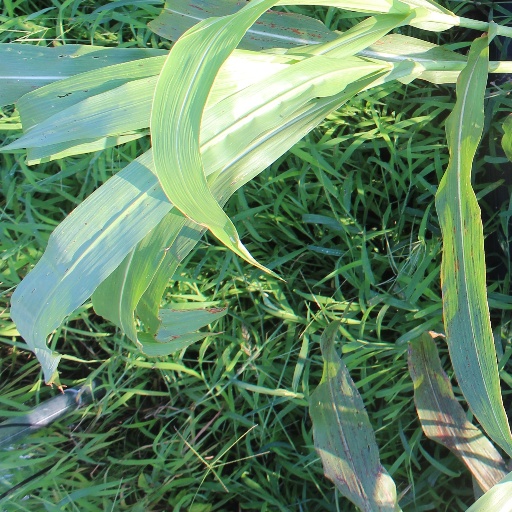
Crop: sorghum